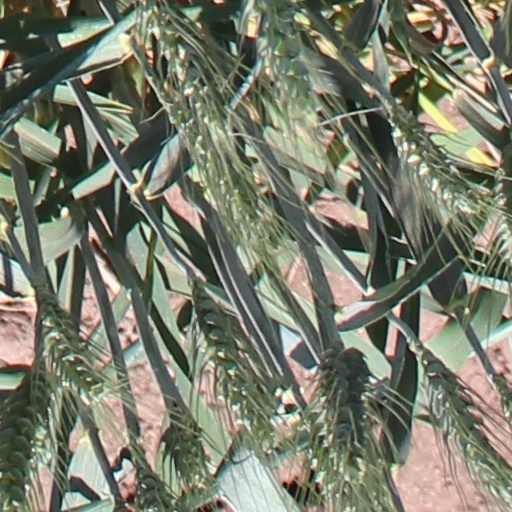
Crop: wheat